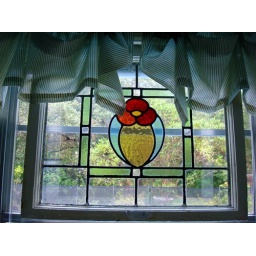
Looking through my stained glass window. This window is in my dining room looking out to the backyard.